Saint-Nectaire

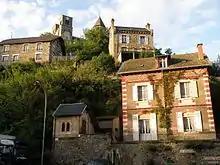
The village of Saint-Nectaire

"La Maison du Saint-Nectaire", or House of Saint-Nectaire, is located in the village of Saint-Nectaire, on the road of Murol. It is a museum, which shows the history and the methods of production of Saint-Nectaire.